Garfield Ridge, Chicago

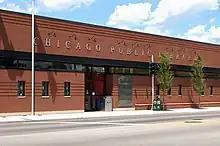
Garfield Ridge branch of the Chicago Public Library

Garfield Ridge is in the third subcircuit of the Circuit Court of Cook County. With the rest of Chicago, it is part of the Circuit Court's first municipal district.